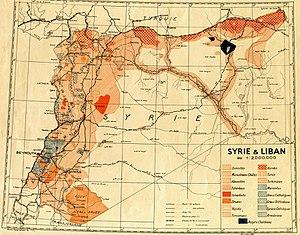
Carte des communautés religieuses et ethniques en Syrie et au Liban (1935). Échelle 1: 200 000
Le Rojava, ou Kurdistan occidental ou Kurdistan syrien ou Fédération démocratique du nord de la Syrie, est une région rebelle autonome de fait dans le nord et le nord-est de la Syrie. Elle s’est autoproclamée en 2013 sous le nom d'Administration transitoire intérimaire.
Le Liban, en forme longue la République libanaise, est un État du Proche-Orient. En grande partie montagneux, il partage ses frontières avec la Syrie au nord et à l'est sur 376 km, Israël au sud sur 79 km et, au large de ses 220 km de côtes dans le bassin levantin à l'ouest, avec Chypre. Beyrouth en est la capitale.
La Syrie, en forme longue la République arabe syrienne, est un pays d'Asie de l'Ouest situé sur la côte orientale de la mer Méditerranée. Elle possède des frontières terrestres avec la Turquie, l'Irak, la Jordanie, Israël, le Liban et une frontière maritime avec Chypre. Sa capitale est Damas.
La population de la Syrie compte entre 18 402 513 et 17 185 170 habitants en 2016.
Les Kurdes sont un peuple de langue indo-européenne, et majoritairement de confession musulmane sunnite qui compterait 30 à 40 millions de personnes vivant surtout en Turquie, en Iran, en Irak et en Syrie.